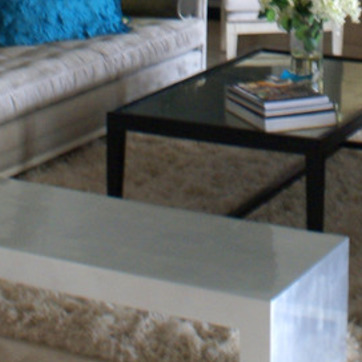
Material: carpet